Chiringashima

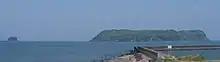
Chiringashima

Chiringashima is the biggest island in Kagoshima Bay. It is uninhabited and lies about 800m off Tarahama. Its circumference is about 3 km and the area is about 60 ha, with a highest point of about 90m. There is a small island which is about 0.2ha that lies about 320m north of Chiringashima called Kojima or Chirinkojima. Chiringashima is a part of the somma of Ibusuki caldera.